Escudella

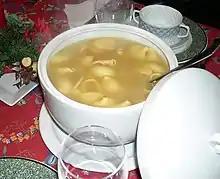
A bowl of "escudella" with pasta

Escudella i carn d'olla, or shorter escudella, is a traditional Catalan and Valencian soup made with meat and vegetables. Francesc Eiximenis wrote in the 14th century that it was eaten every day by Catalan people.